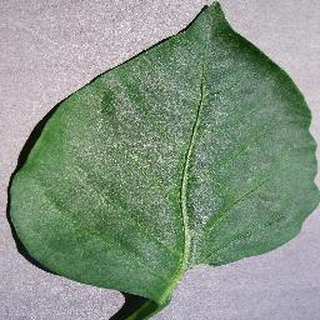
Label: healthy_bell_pepper